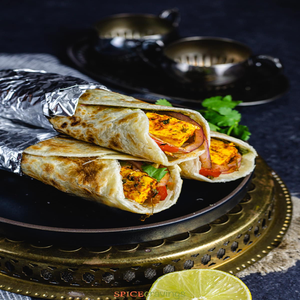
Dish: kathiroll